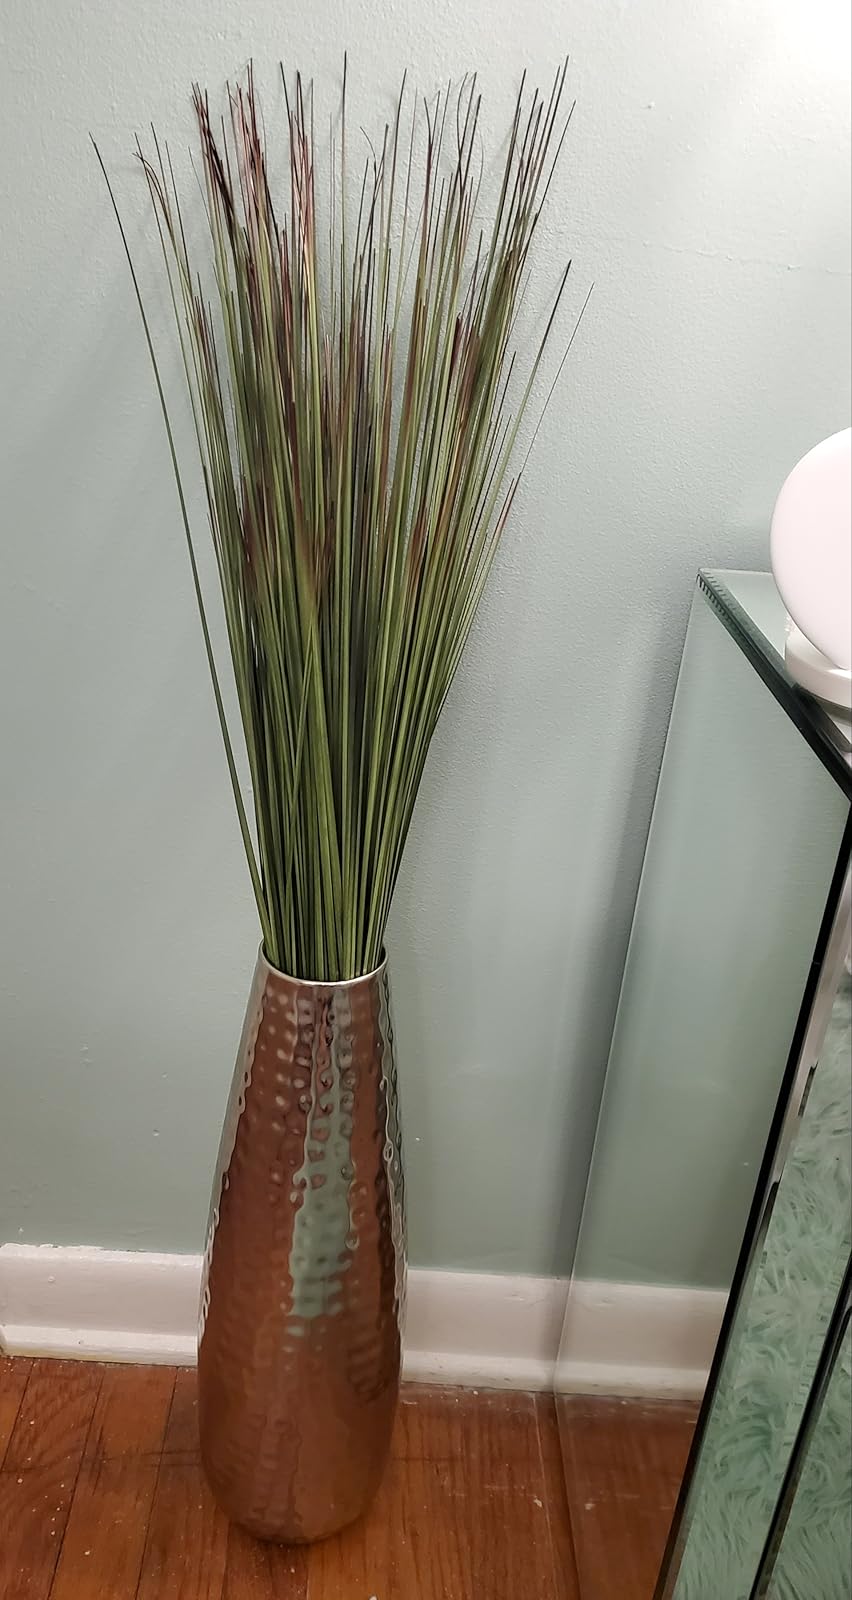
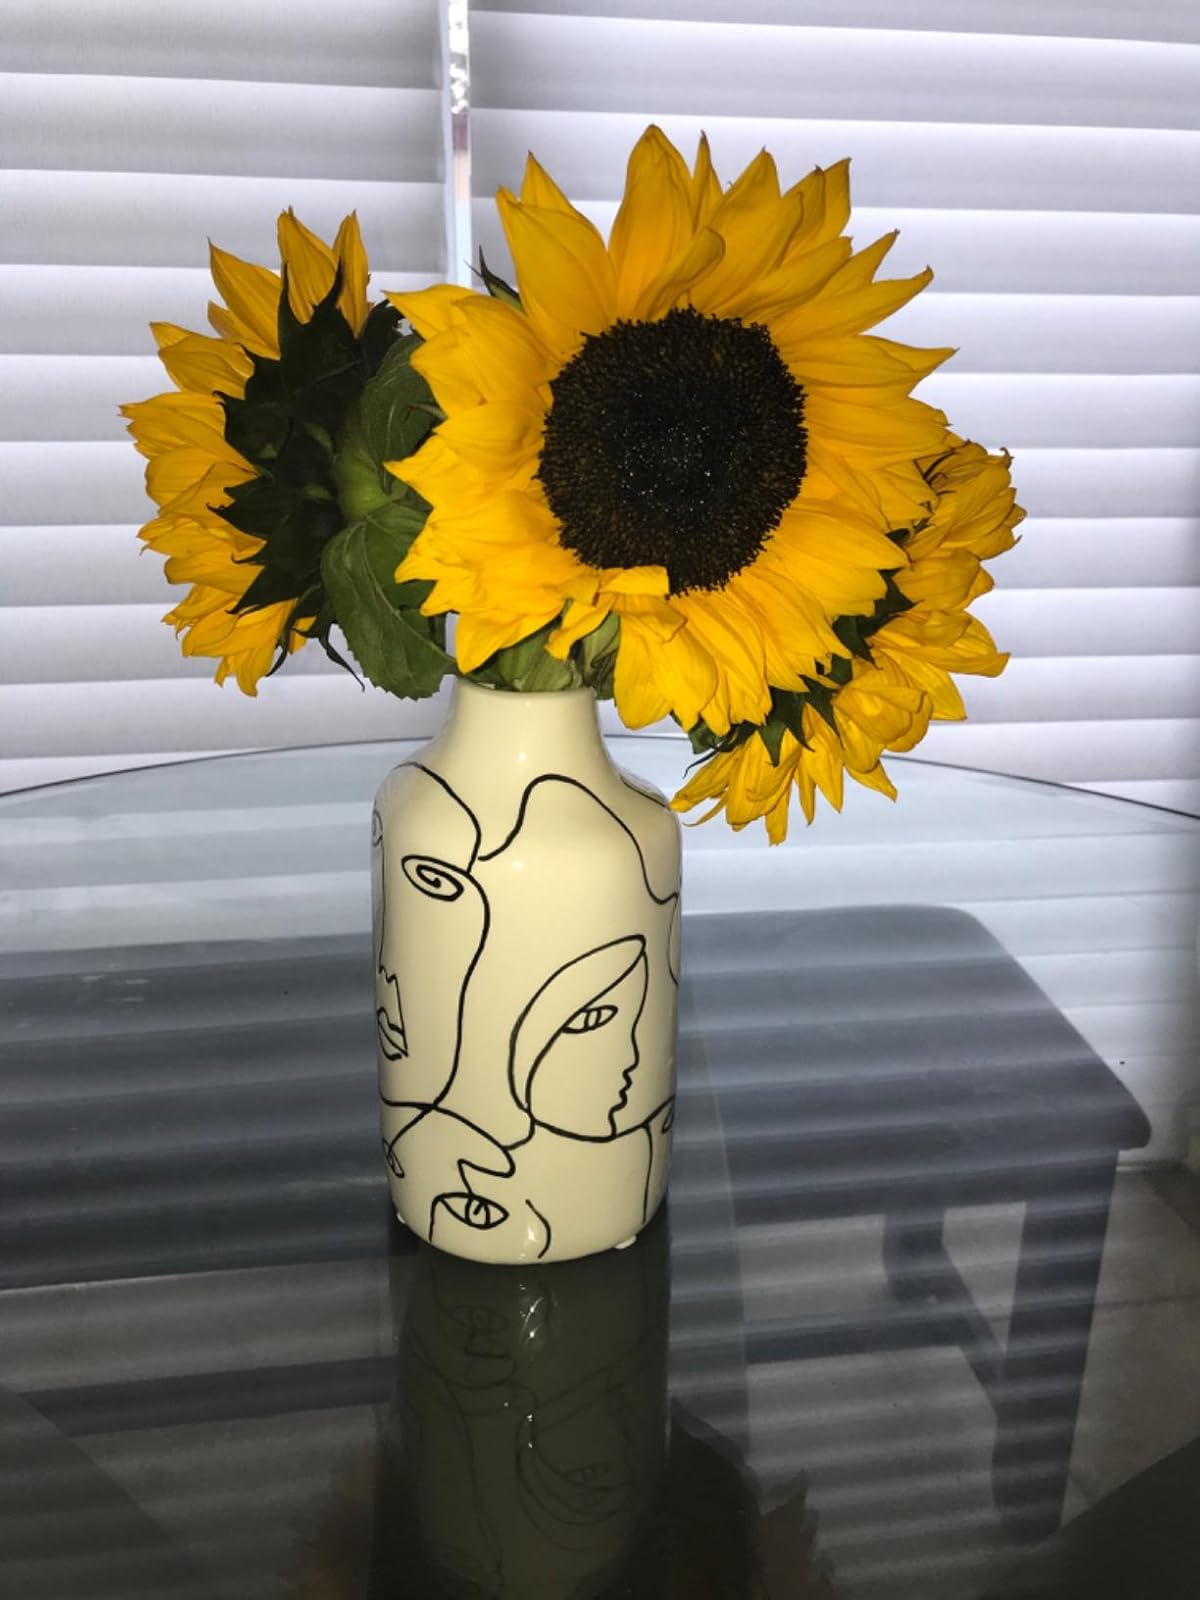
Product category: vase
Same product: no